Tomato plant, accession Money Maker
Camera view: bottom (45 deg); turntable rotation: 0 degrees
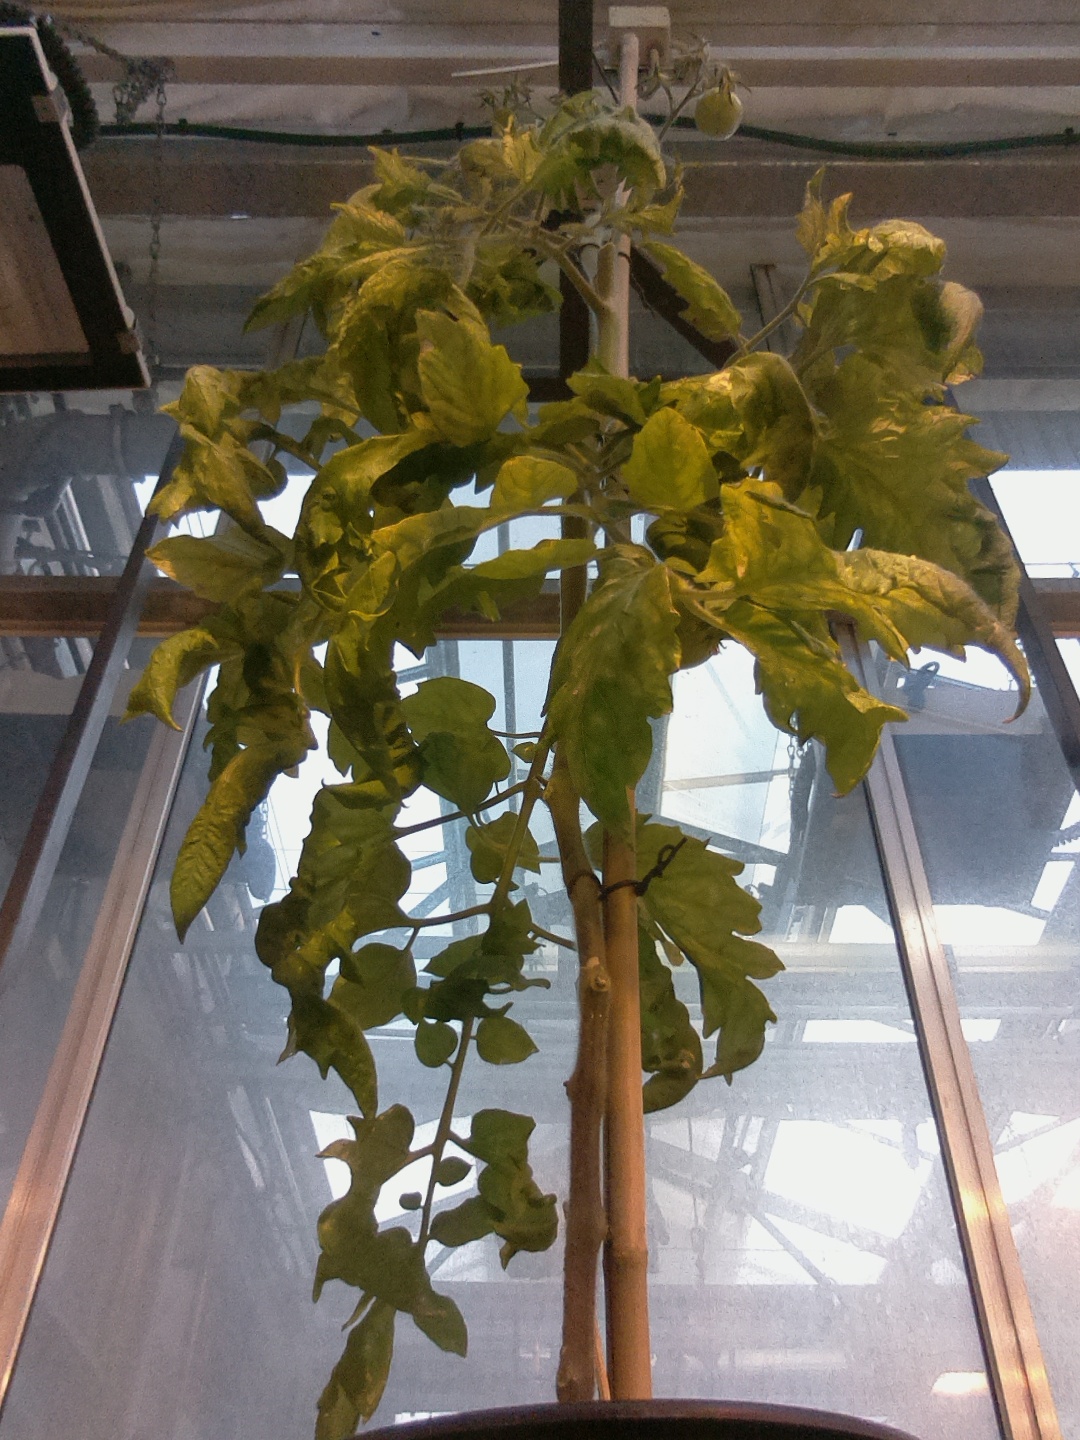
BBCH growth stage 77: 70%-80% of final fruit size